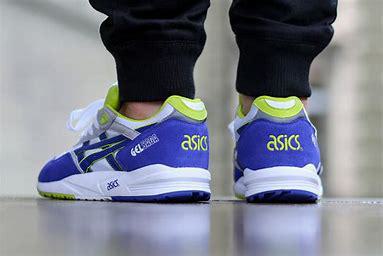
Brand: Asics
Model: Gel Saga